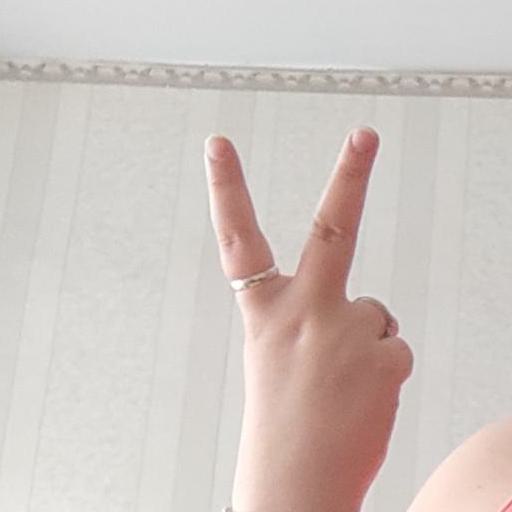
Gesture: peace_inverted